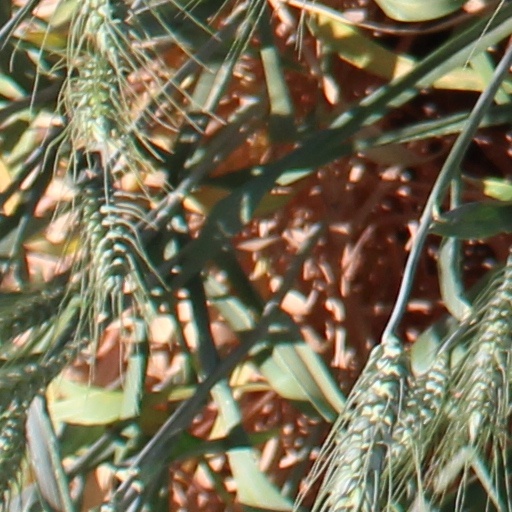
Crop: wheat